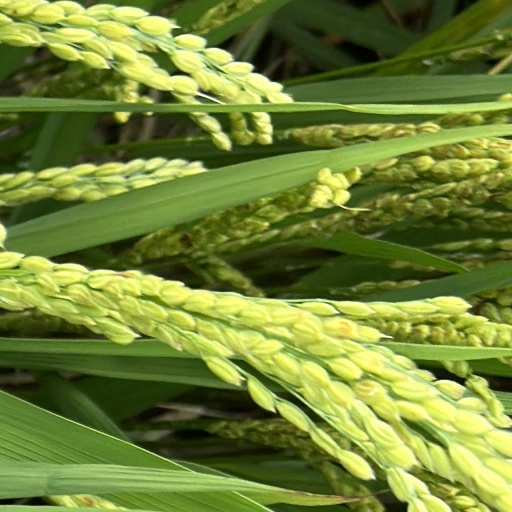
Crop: rice